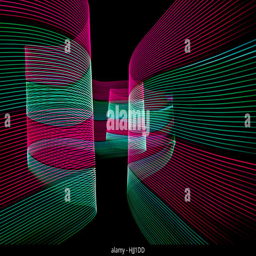
abstract line from led light on the black background